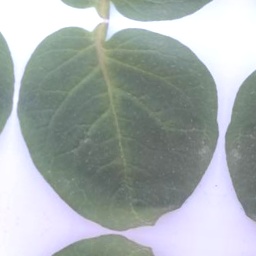
Etiqueta: Sana